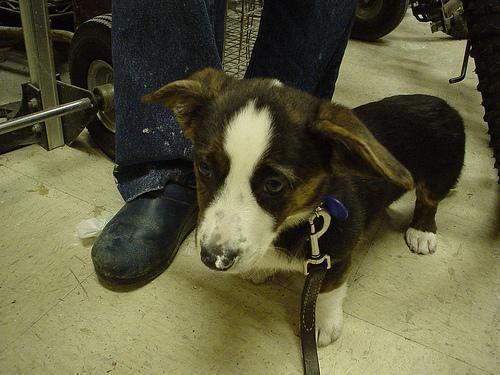
Cardigan